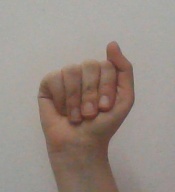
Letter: saad